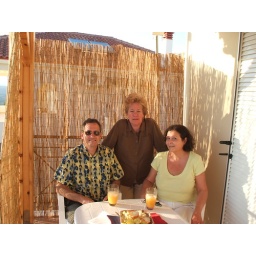
Sara with our friends, Jean-Pierre and Marie-Ange. They are from France and building a house in Methoni.